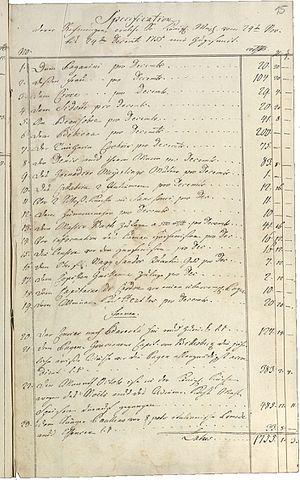
André Noël, né en 1726 à Périgueux, et mort le 4 mai 1801 à Berlin, est un cuisinier français attaché au service du roi Frédéric II de Prusse. Ce dernier, l'un des hommes les plus friands de son époque, lui consacre en 1772 un long poème. Giacomo Casanova le décrit comme le cuisinier « très chéri de Sa Majesté prussienne » ; le médecin du roi, Johann Georg Zimmermann, comme « un homme bien dangereux » ; et, plus tard, le gastronome Joseph Favre, comme « le plus grand cuisinier de l'époque ». Il crée des plats réputés pour la table royale, telle une « bombe de Sardanapale », mais on lui prête aussi la confection d'un pâté de faisan que La Mettrie aurait apprécié au point d'en mourir d'indigestion. Après sa mort, il apparaît dans plusieurs œuvres romanesques.